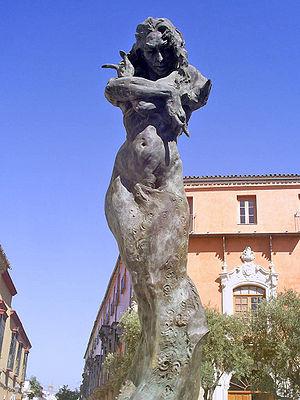
Le flamenco est un genre musical et une danse datant du XVIIIᵉ siècle qui se danse seul, créé par le peuple andalou, sur la base d'un folklore populaire issu des diverses cultures qui s'épanouiront au long des siècles en Andalousie.
María Dolores Flores Ruiz, alias Lola Flores, fut une chanteuse, danseuse et actrice espagnole née le 21 janvier 1923 à Jerez de la Frontera, et morte le 16 mai 1995 d'un cancer du sein dans sa résidence de El Lerele. Elle était mieux connue sous le surnom de La Faraona et commença sa carrière en se produisant avec le chanteur de flamenco Manolo Caracol avec qui elle a travaillé jusqu'en 1951. On se souvient d'elle interprétant des rôles de gitanes à tempérament fort.